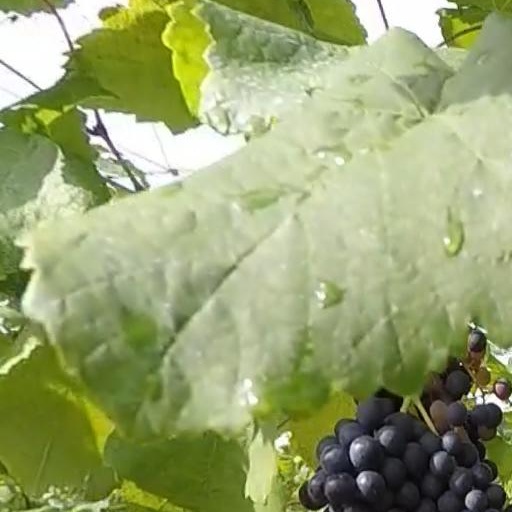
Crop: grape